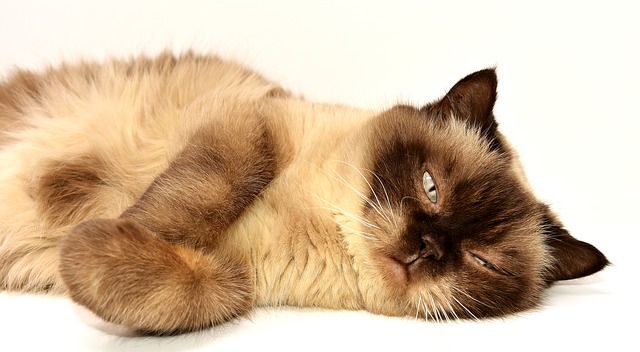
Label: cat